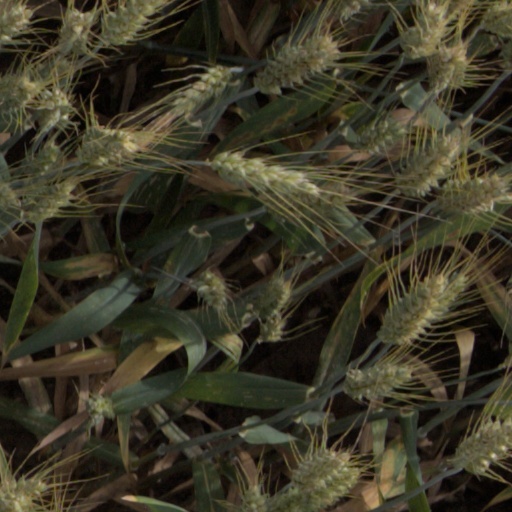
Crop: wheat